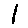
Label: 1